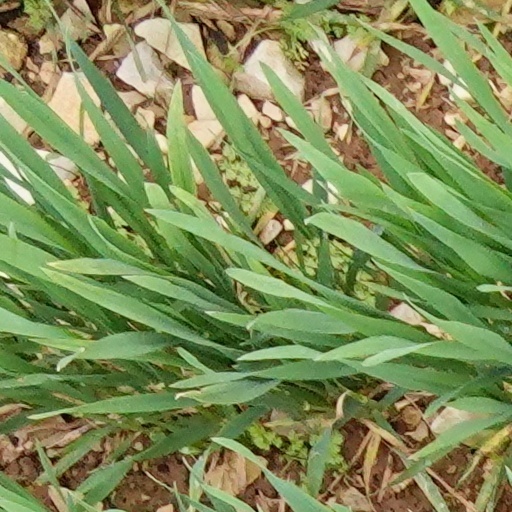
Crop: wheat